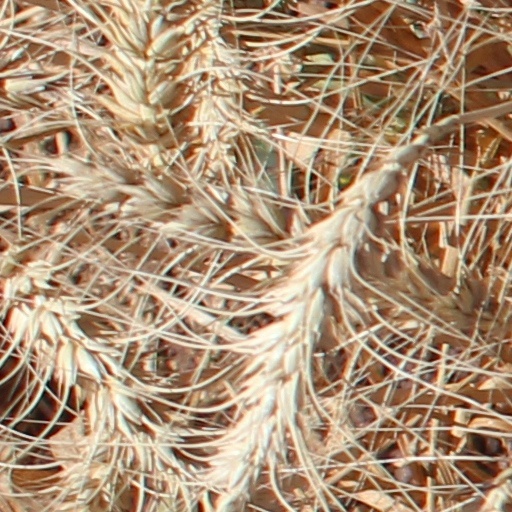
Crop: wheat